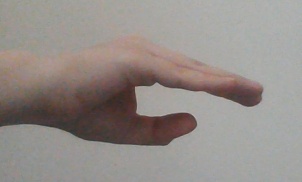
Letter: jeem